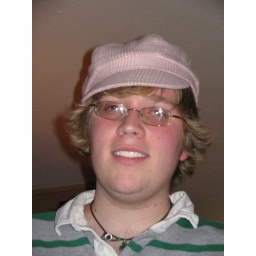
he looks so cute in my pink hat